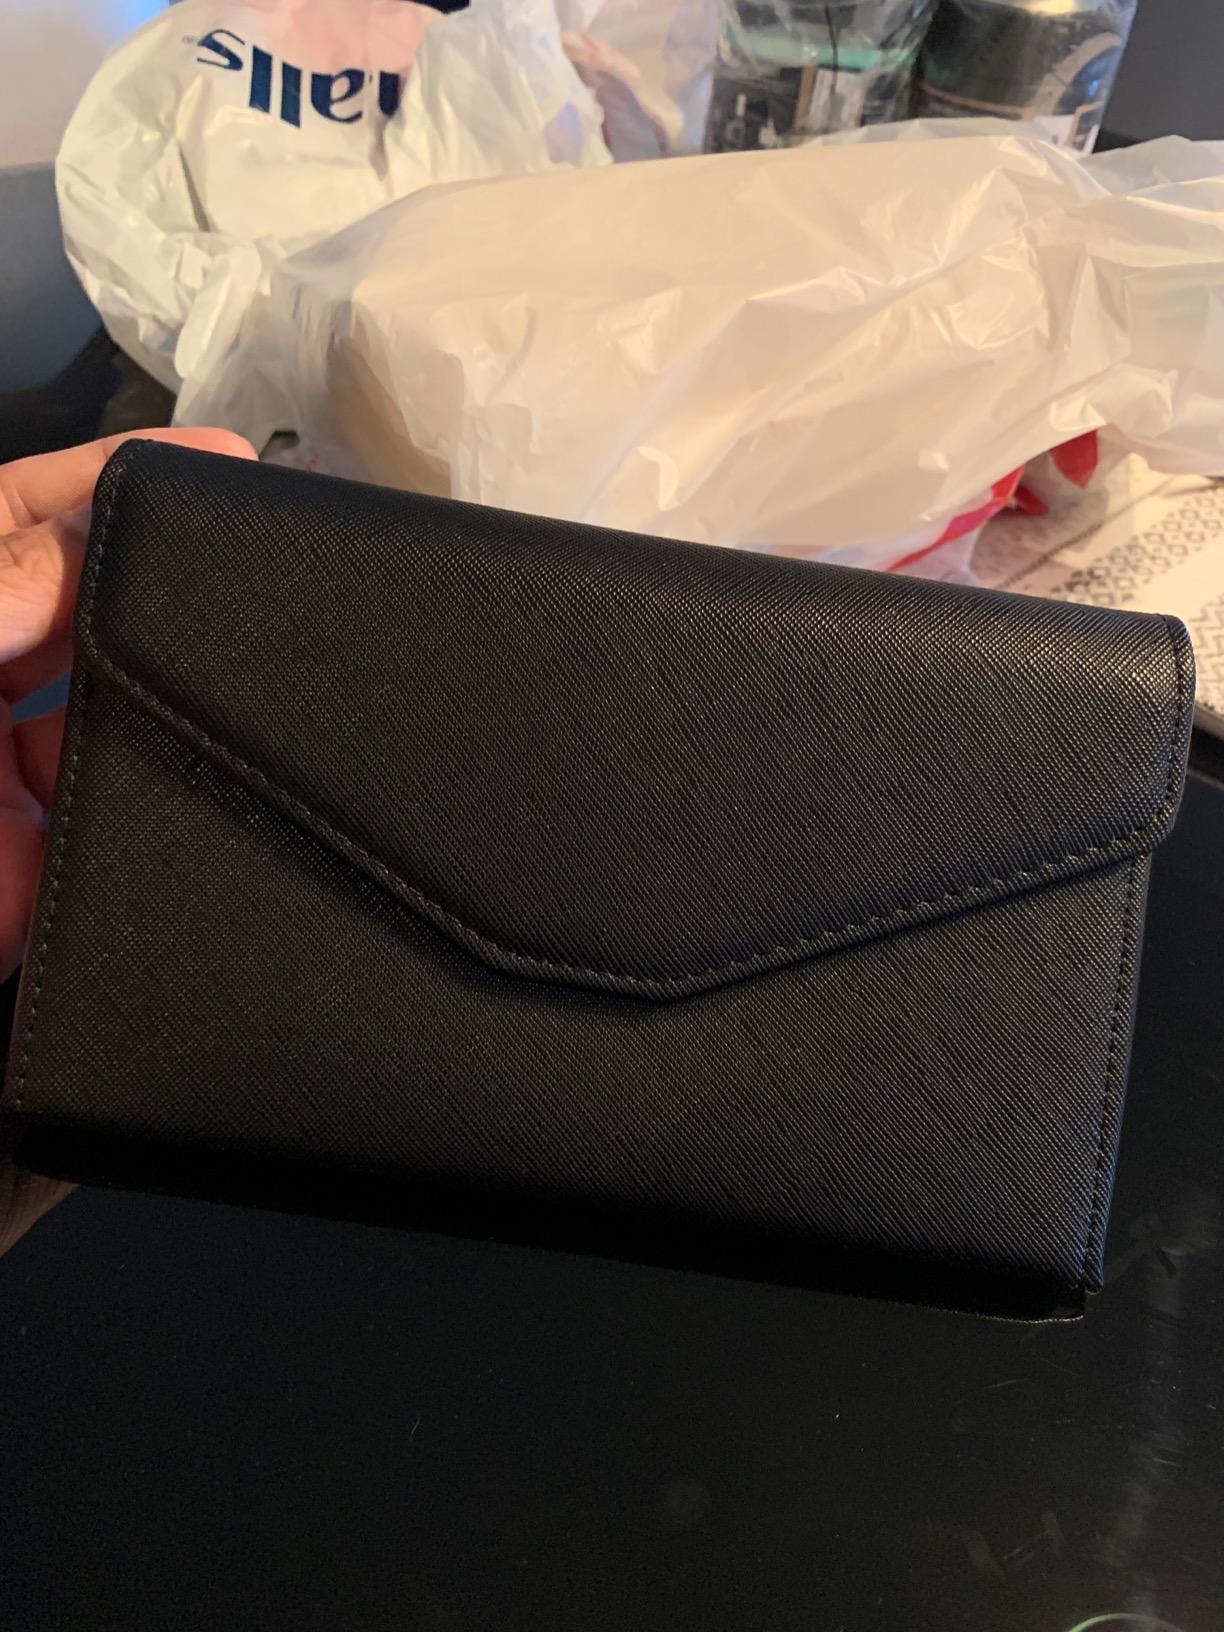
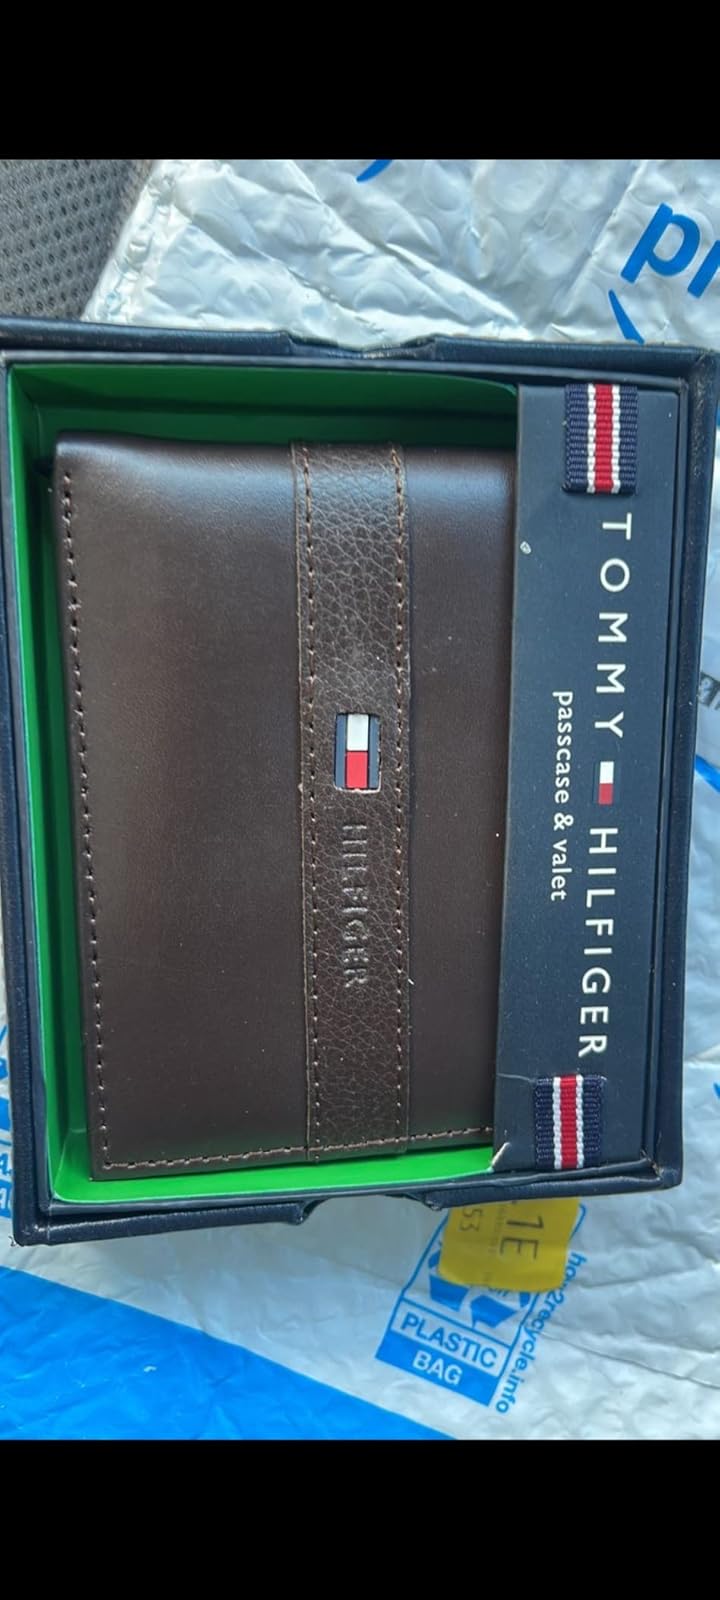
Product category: accessories_wallet
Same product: no